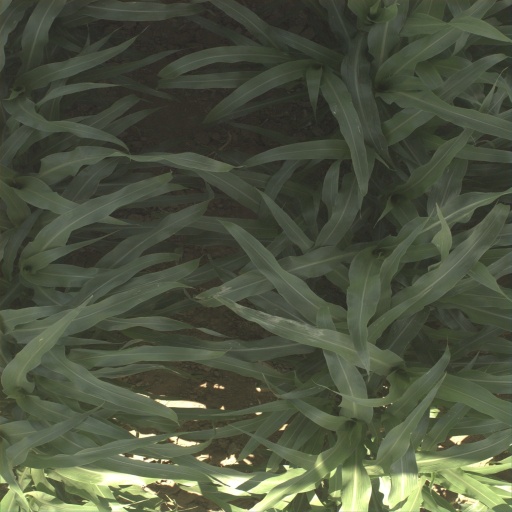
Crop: sorghum